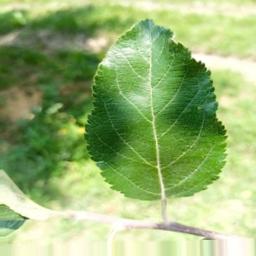
Label: Healthy